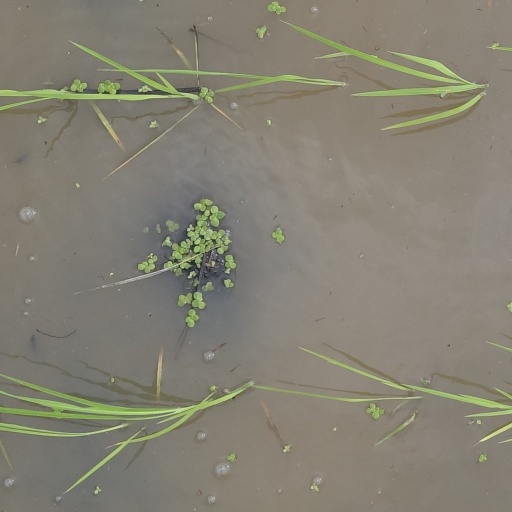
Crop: rice